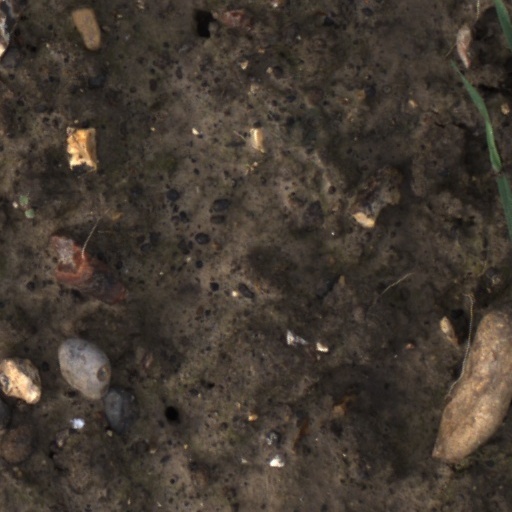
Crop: wheat